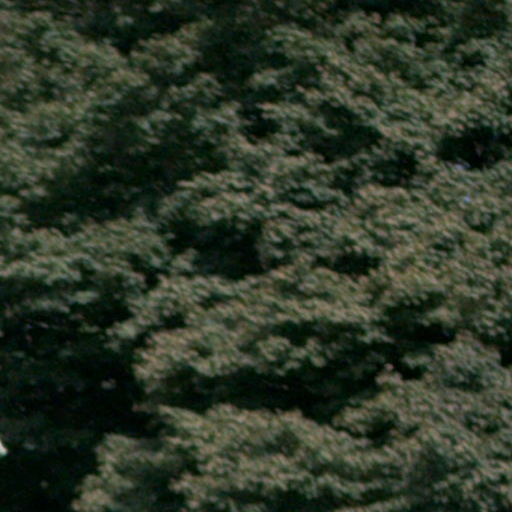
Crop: cassava